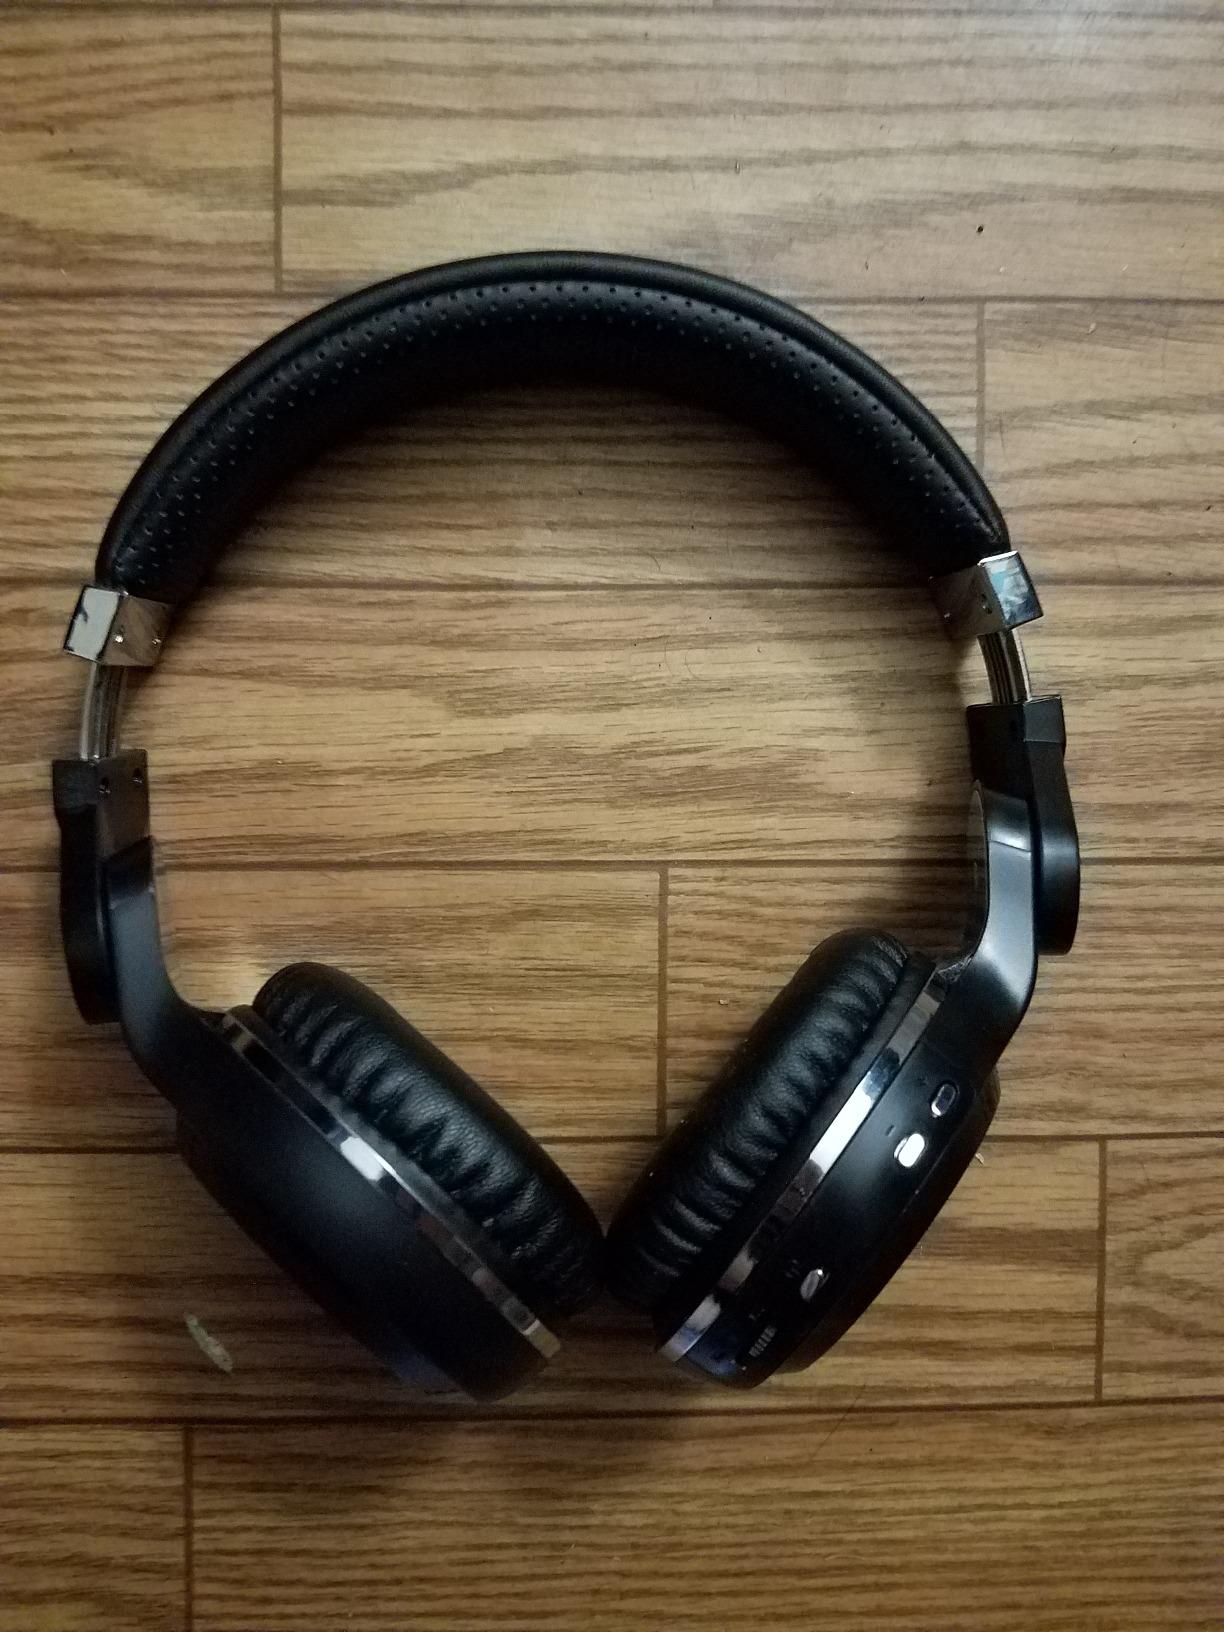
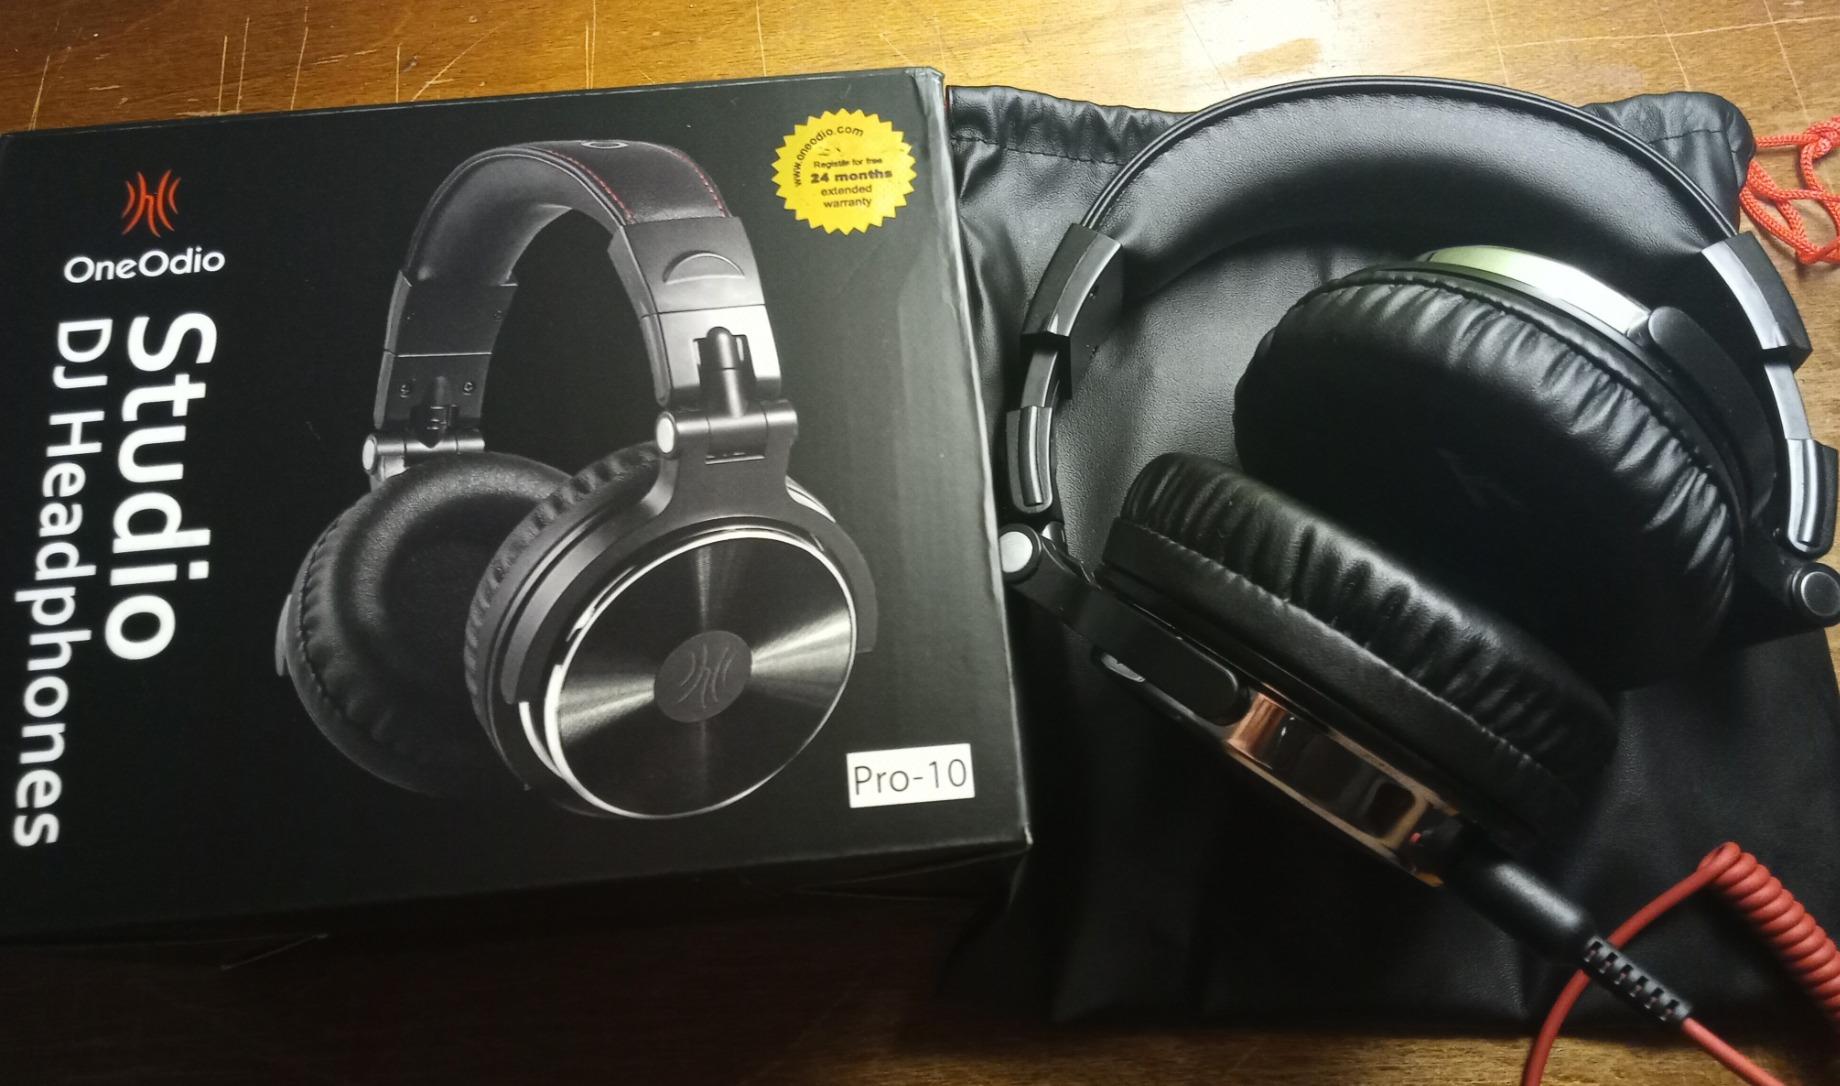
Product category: headphones
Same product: no